Iran Air

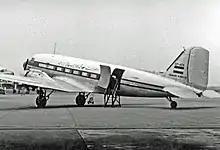
An Iranian Airways Douglas DC-3 freighter in 1954

Iranian Airways was founded in May 1944 by Reza Afshar and Gholam Ebtehaj. Post-war, its first passenger flight was from Tehran to Mashhad, followed by a Tehran-Esfahan-Shiraz-Bushehr-Abadan-Ahwaz service. In 1946 the airline established service to Cairo, Baghdad, and Tel Aviv, and in April 1947, to Paris. Between 1945 and 1962, the airline became a major domestic carrier, also operating some international flights to Europe each week. The fleet consisted of Douglas DC-3s initially, supplemented by Douglas DC-4 and Vickers Viscount aircraft later on.